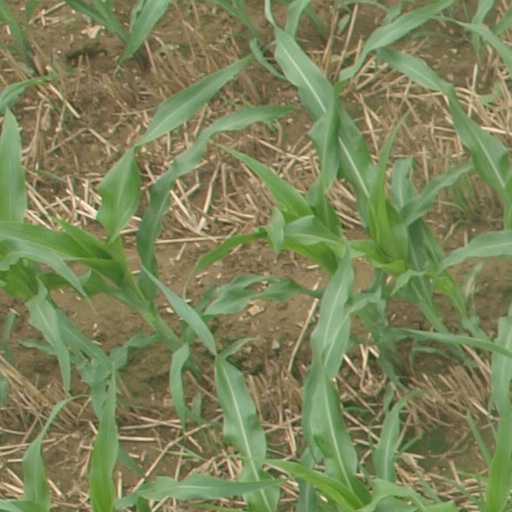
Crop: maize; corn